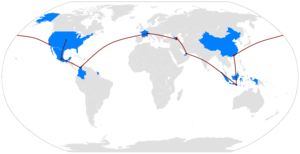
The Amazing Race, est une émission de télévision américaine dans laquelle des équipes de deux ou de quatre personnes font une course autour du monde contre d'autres équipes. L'équipe finissant première gagne un million de dollars.